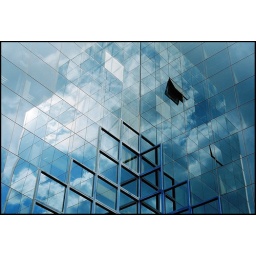
An open window in the sky